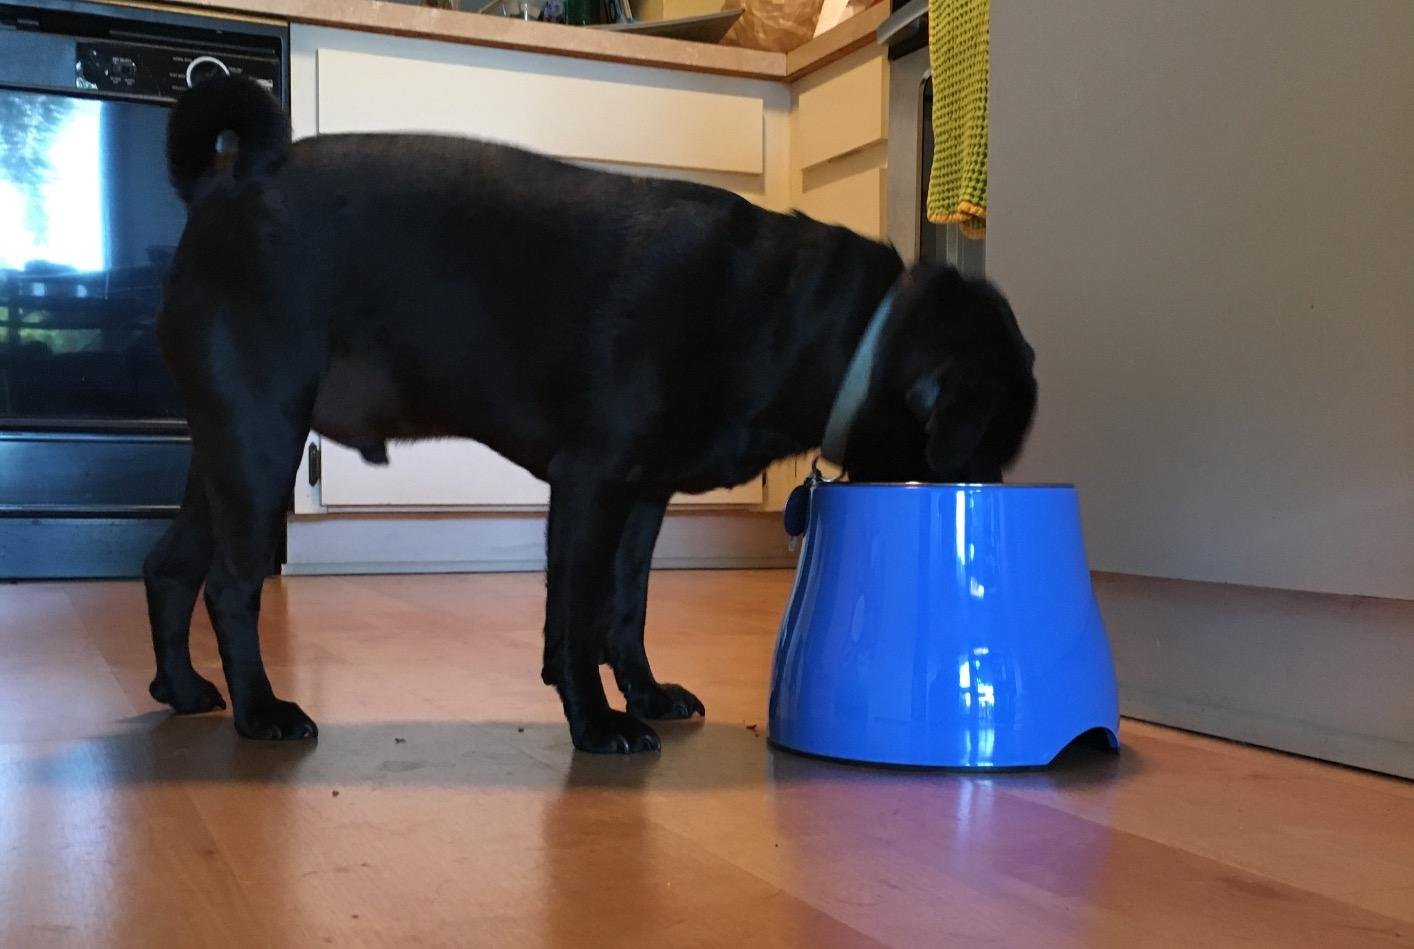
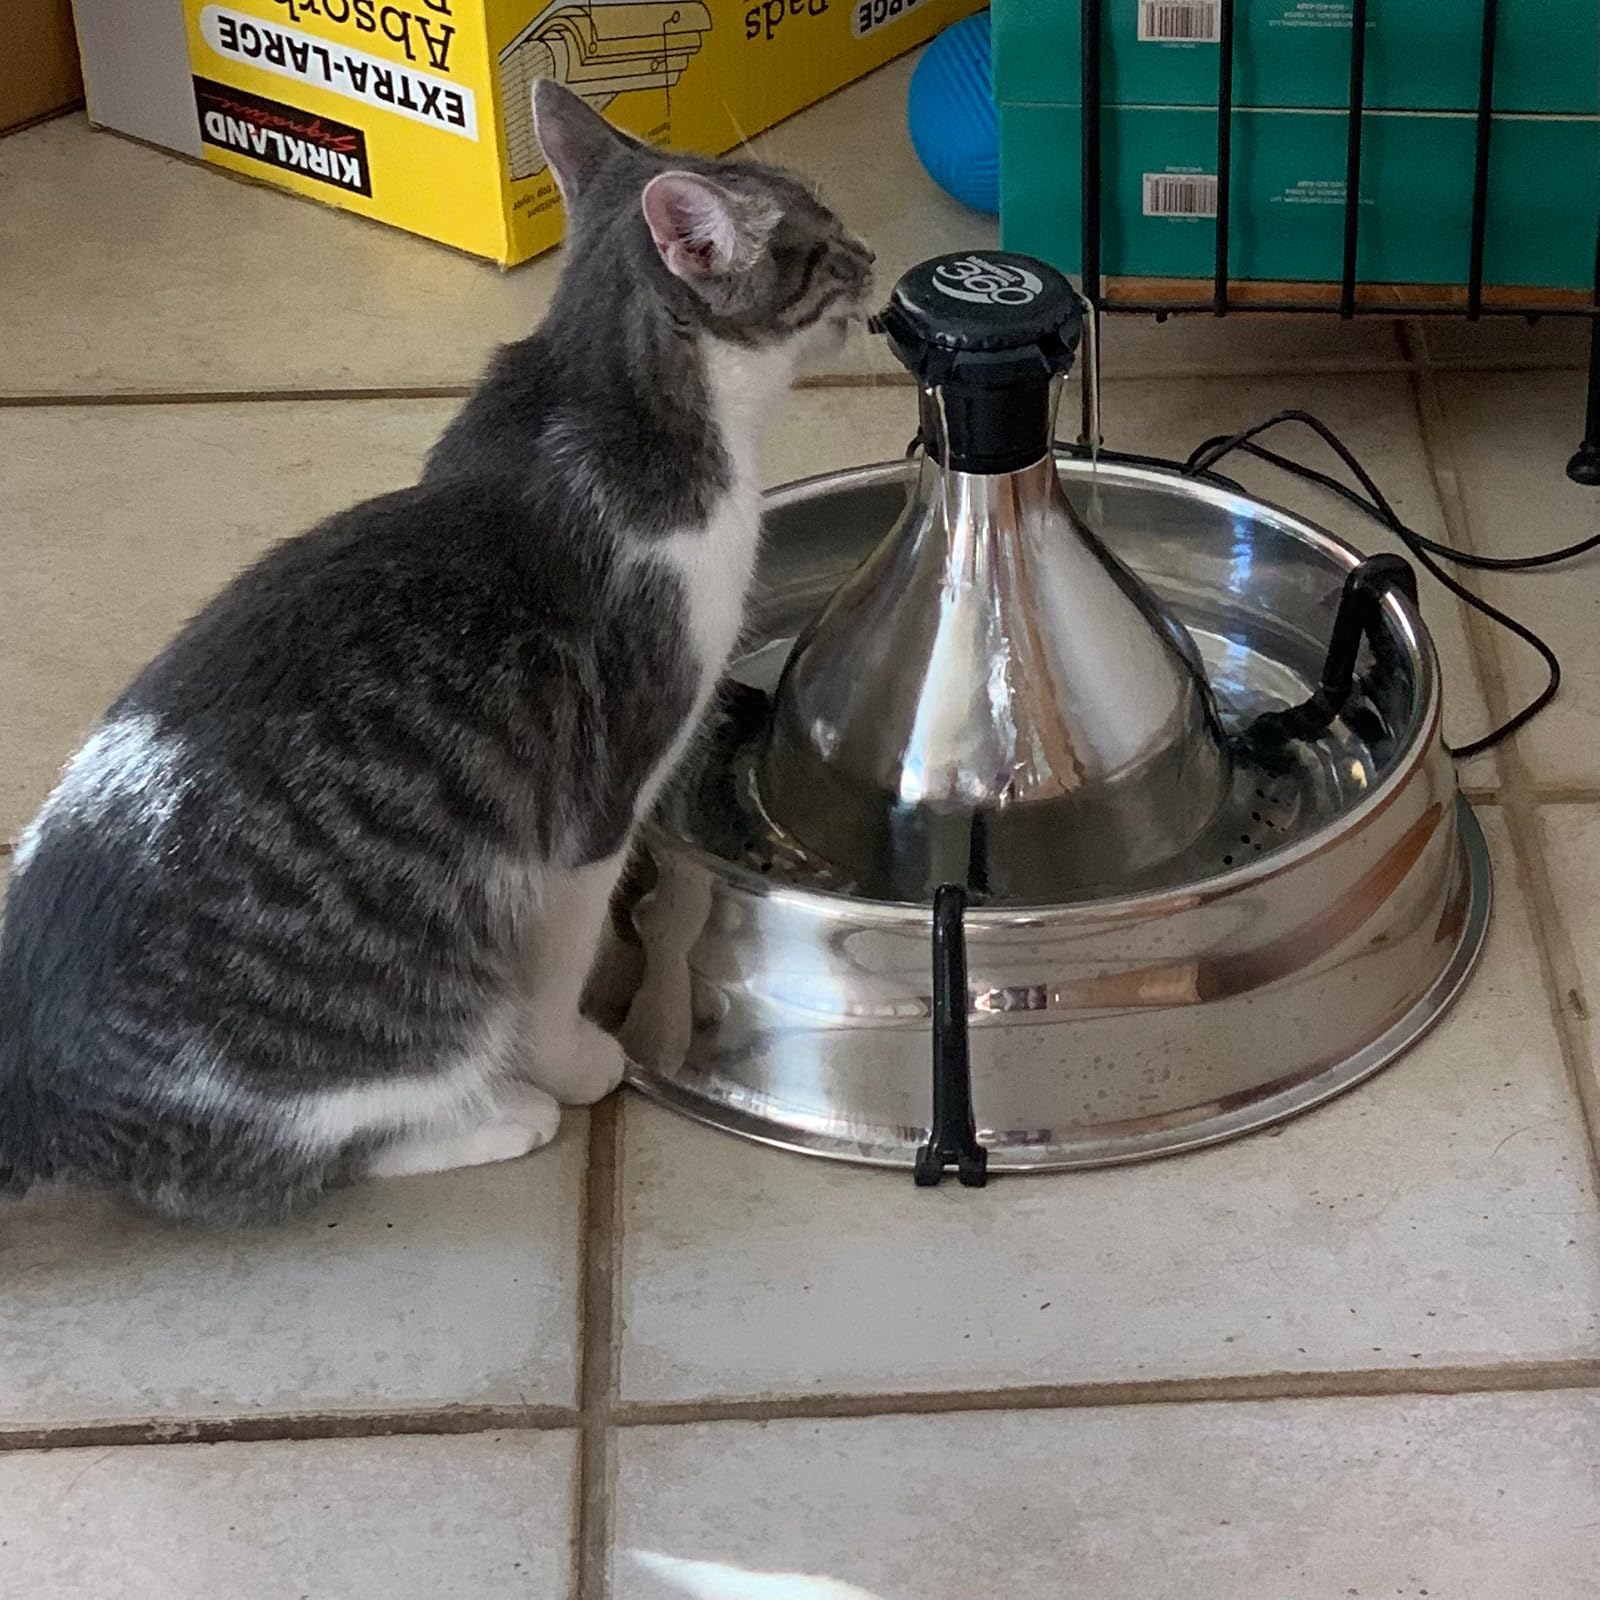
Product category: items_bowl
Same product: no